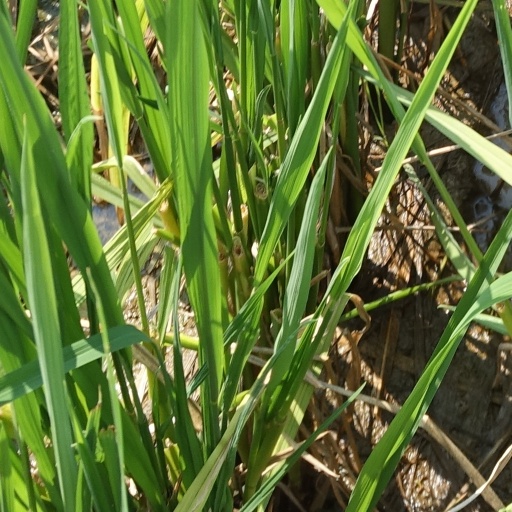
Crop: rice